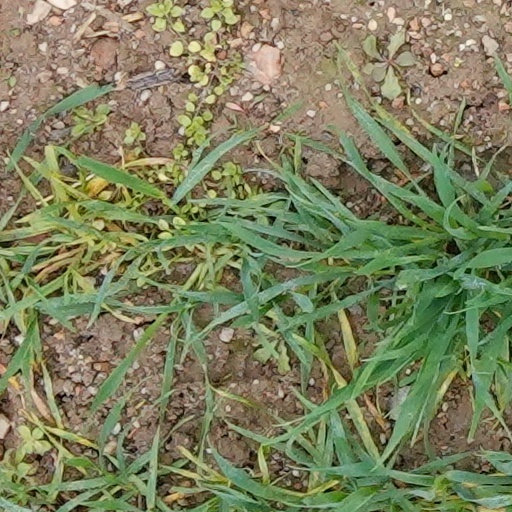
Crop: wheat